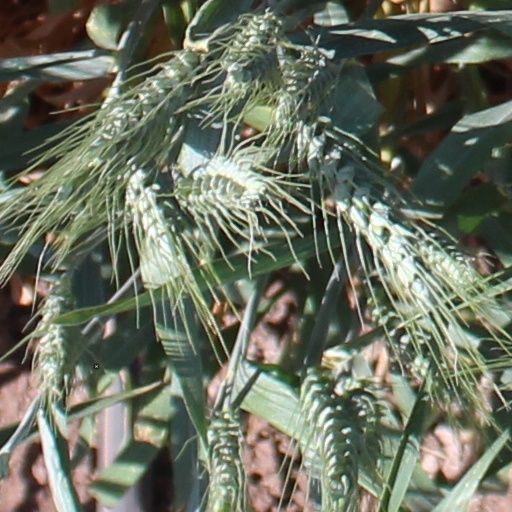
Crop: wheat